Shannon Walker

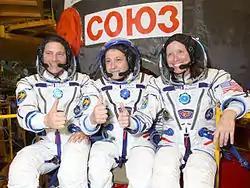
Soyuz TMA-19 Crew (Walker on the right) prior to launch

On June 15, 2010, Walker launched onboard Soyuz TMA-19, alongside fellow NASA astronaut Douglas Wheelock and Roscosmos cosmonaut Fyodor Yurchikhin. Two days later the trio rendezvoused with the ISS and docked to the Zvezda module, officially becoming part Expedition 24 crew. During Expedition 24, Walker and her two Soyuz TMA-19 counterparts made a 30-minute excursion inside of their Soyuz to move from the Zvezda module to the new "Rassvet" module, which had been delivered onboard STS-132 during the previous Expedition. The three became the first crewmembers to dock with the new module.